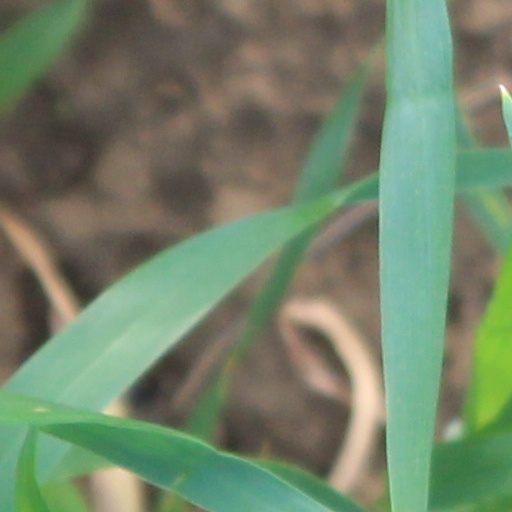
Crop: wheat